2017 6 Hours of The Glen

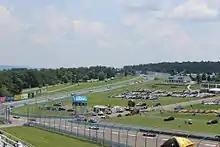
Watkins Glen International, where the race was held.

IMSA's president Scott Atherton confirmed the 6 Hours of The Glen was part of the series' schedule for the 2017 IMSA SportsCar Championship at Road America's victory lane in August 2016. It was the fourth consecutive year the event was held as part of the WeatherTech SportsCar Championship. The 2017 Sahlen's 6 Hours of the Glen was the sixth of twelve scheduled sports car races of 2017 by IMSA, and was the third round of the Patron North American Endurance Cup. The race was held at the eleven-turn Watkins Glen International circuit on July 2, 2017. After the Chevrolet Sports Car Classic four weeks earlier, Jordan Taylor and Ricky Taylor led the Prototype Drivers' Championship with 177 points, ahead of João Barbosa and Christian Fittipaldi with 147 points, and Dane Cameron and Eric Curran with 143 points. With 144 points, was led by James French and Patricio O'Ward with a twenty six-point advantage over Don Yount. Antonio García and Jan Magnussen led the GTLM Drivers' Championship with 124 points, ahead of Joey Hand and Dirk Müller with 118 points. In GTD, the Drivers' Championship was led by Ben Keating and Jeroen Bleekemolen with 150 points, ahead of Alessandro Balzan and Christina Nielsen with 141 points. Cadillac, Chevrolet, and Mercedes-AMG were leading their respective Manufacturers' Championships, while Wayne Taylor Racing, Performance Tech Motorsports, Corvette Racing, and Riley Motorsports Team AMG each led their own Teams' Championships.